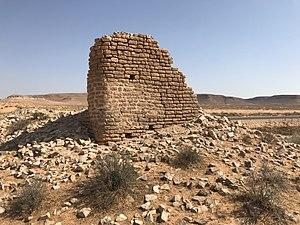
Tour porte de la muraille de l'oued Skiffa (Skifet Khil), Limes Tripolitanus, Gouvernorat de Tataouine (Tunisie), 2018. العربية: سور سقيفة كحيل (خط الليمس الروماني)، ولاية تطاوين (تونس)، 2018.
Le Limes Tripolitanus est un élément des systèmes défensifs de l'Afrique romaine sous l'Empire romain, situé entre le sud de l'actuelle Tunisie et le nord-ouest de l'actuelle Libye, en protection de la Tripolitaine.